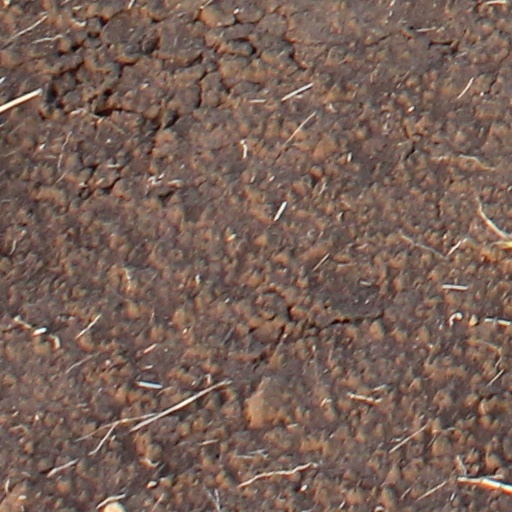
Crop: wheat